WWE The Shield's Final Chapter

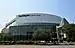
The event was held at the TaxSlayer Center in Moline, Illinois.

In 2015, WWE began to expand its content on the WWE Network by presenting televised house shows. These one-hour WWE Network-exclusive specials did not show the entire card, but only a select few matches. The Shield's Final Chapter took place on April 21, 2019, at TaxSlayer Center in Moline, Illinois and featured wrestlers from the Raw, SmackDown, and 205 Live brand divisions. The one-hour WWE Network special was livestreamed.